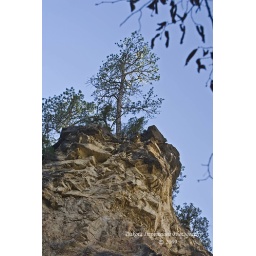
Nearly at the top of the canyon walls, the cave is overlooked by a small pine tree.